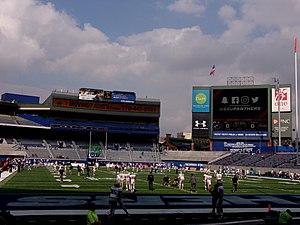
Le Georgia State Stadium est un stade de football américain de 24 333 places situé à Atlanta en Géorgie. L'équipe de football américain universitaire de Panthers de Georgia State évolue dans cette enceinte reconfigurée depuis 2017.
L'Alliance of American Football est une ligue professionnelle américaine de football américain créée par Charlie Ebersol et Bill Polian. La première saison de la ligue a débuté ses activités le samedi 9 février 2019, soit une semaine après le Super Bowl LIII de la National Football League.